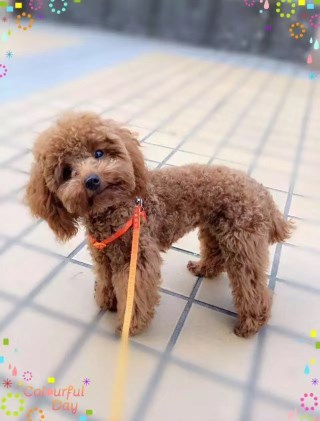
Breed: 7449-n000128-teddy